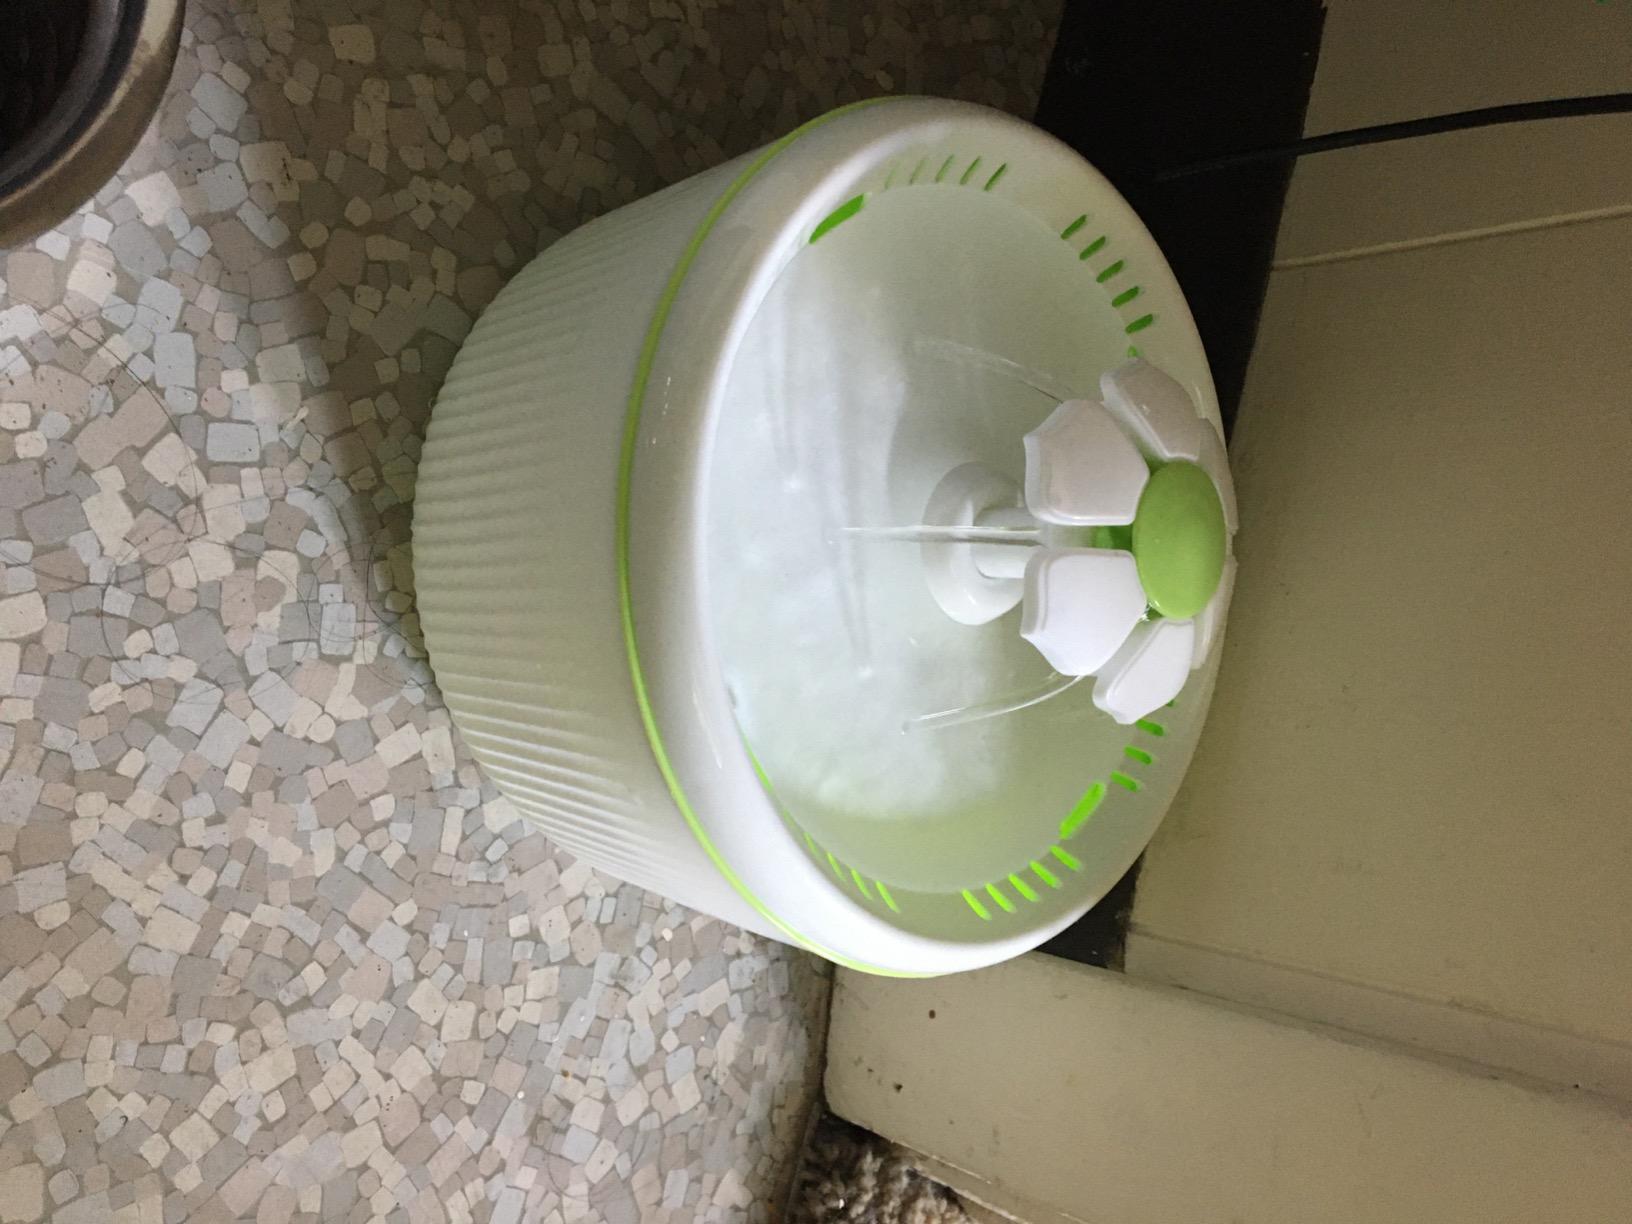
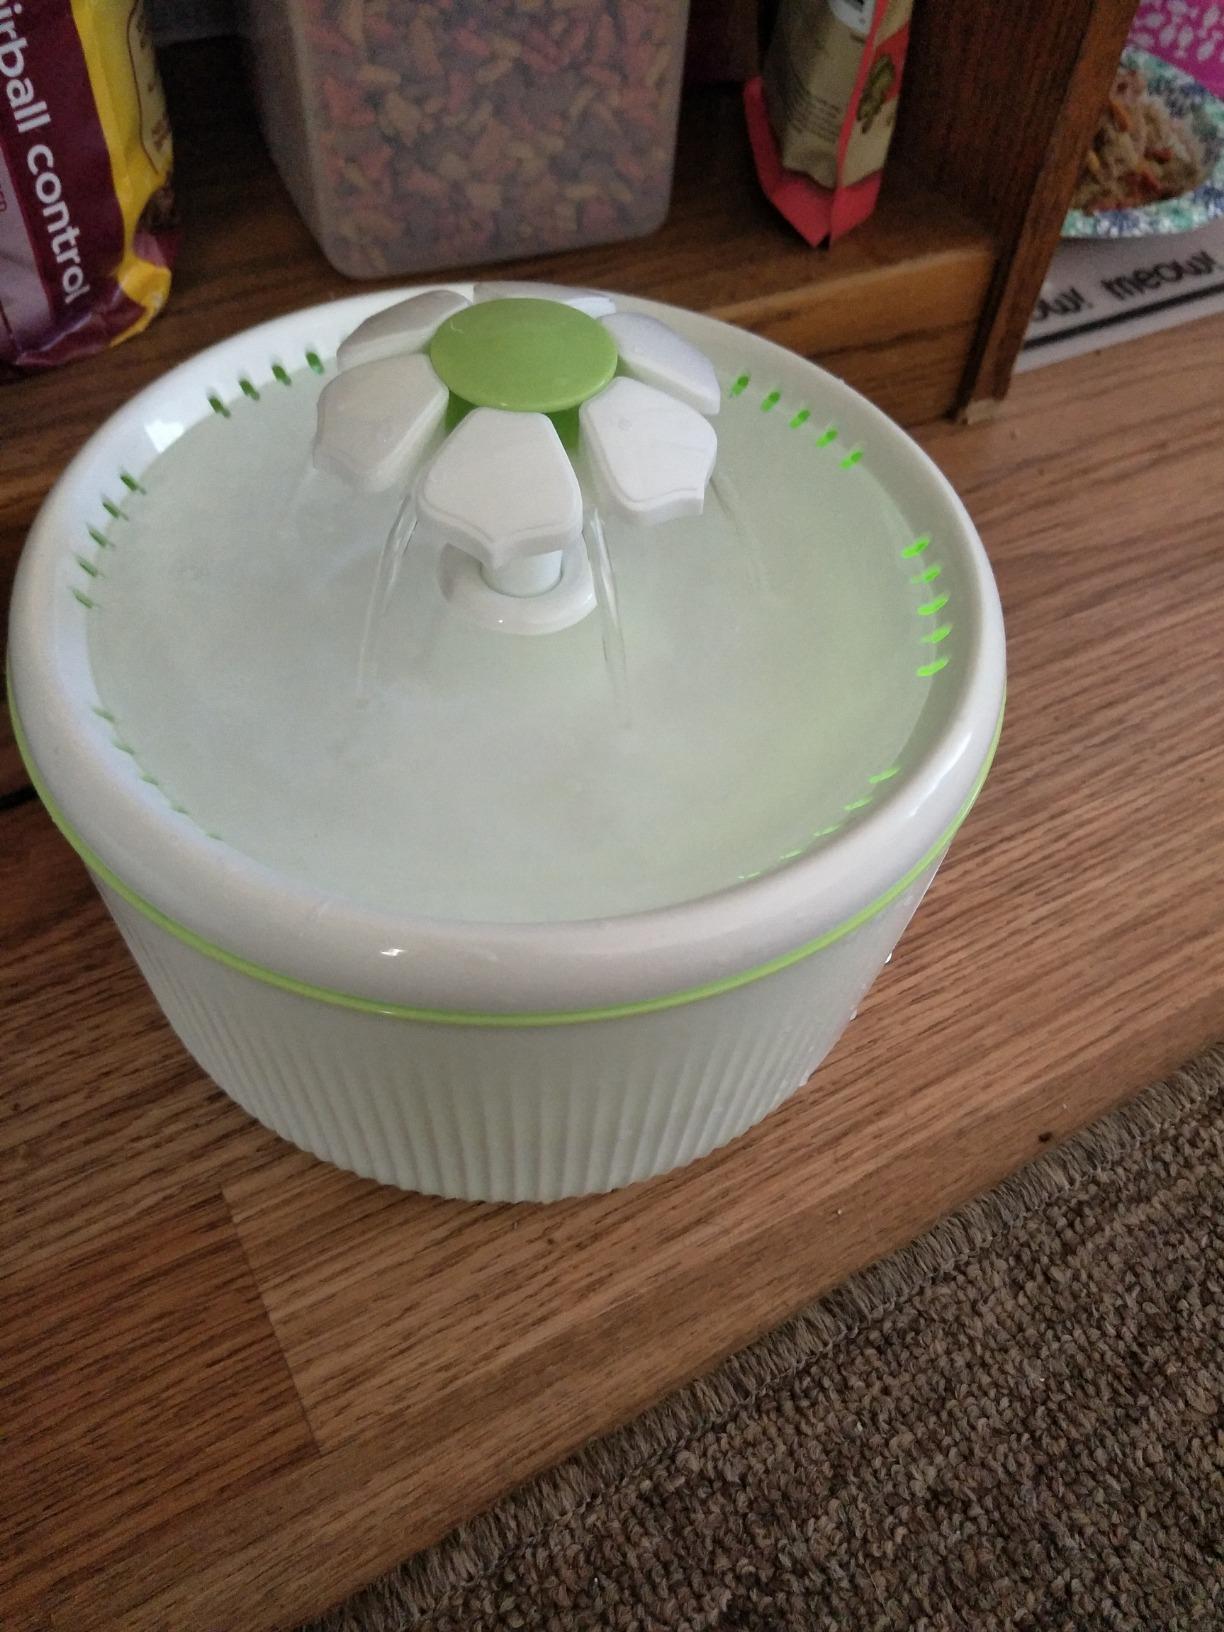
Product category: items_bowl
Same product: yes